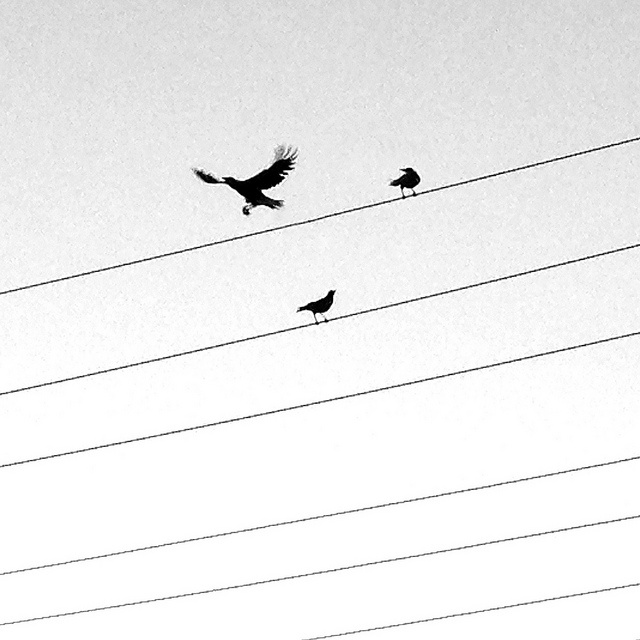
Birds are sitting on top of the wires.
two birds on electrical wires and one bird flying
Two birds standing on telephone wires, a third bird flying
Three silhouettes of birds landing and sitting on wires.
Black and white photograph of birds and overhead wires